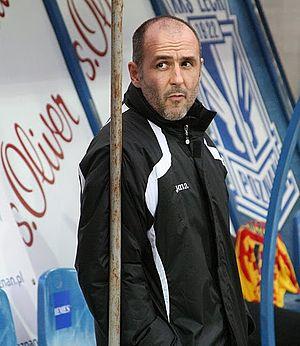
Michał Probierz, entraîneur du Jagiellonia Białystok.